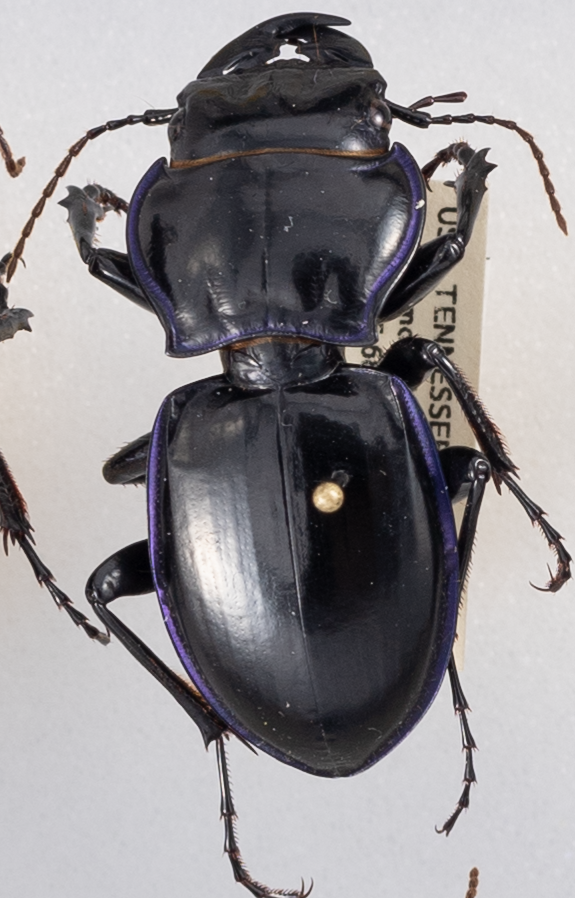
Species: Pasimachus punctulatus
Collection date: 2018-05-15
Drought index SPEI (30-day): -1.01
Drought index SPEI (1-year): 0.17
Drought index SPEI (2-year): -0.46